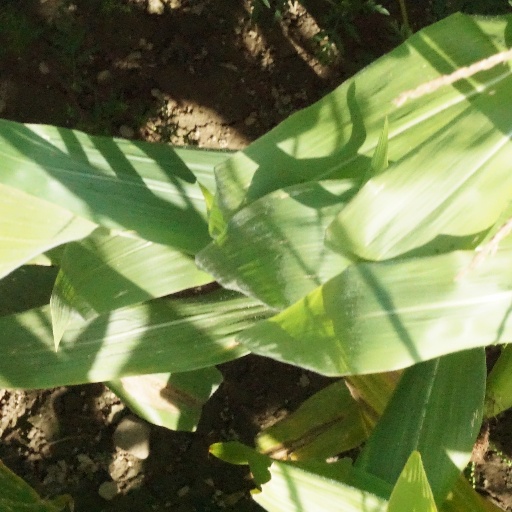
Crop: maize; corn